Highland Park, Los Angeles

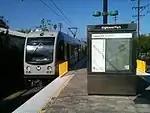
LACMTA train pulling into Highland Park Station, 2012

The 2000 U.S. census counted 56,566 residents in the 3.42-square-mile neighborhood—an average of 16,835 people per square mile. In 2008, the city estimated that the population had increased to 60,841. The median age for residents was 28.